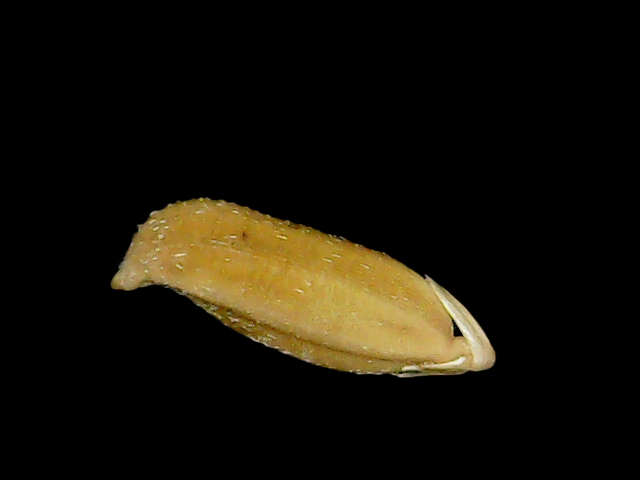
Rice variety: Bd95